Clare Senior Football Championship

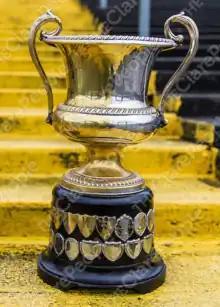

The Clare Senior Football Championship is an annual Gaelic Athletic Association club competition organised by Clare GAA between the top twelve gaelic football clubs in County Clare, Ireland. The winners represent the county in the Munster Senior Club Football Championship, the winners of which progress to the semi-finals of the All-Ireland Senior Club Football Championship. The Clare SFC final is generally held in the month of October and is played at Cusack Park in Ennis.